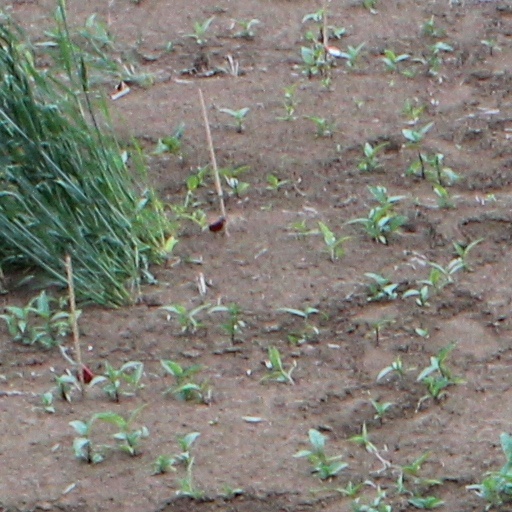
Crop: wheat